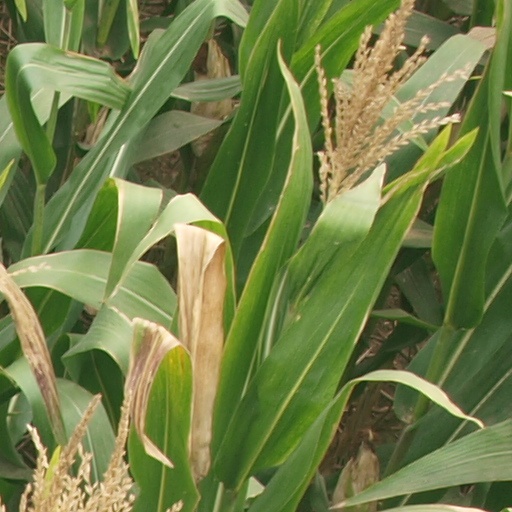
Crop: maize; corn